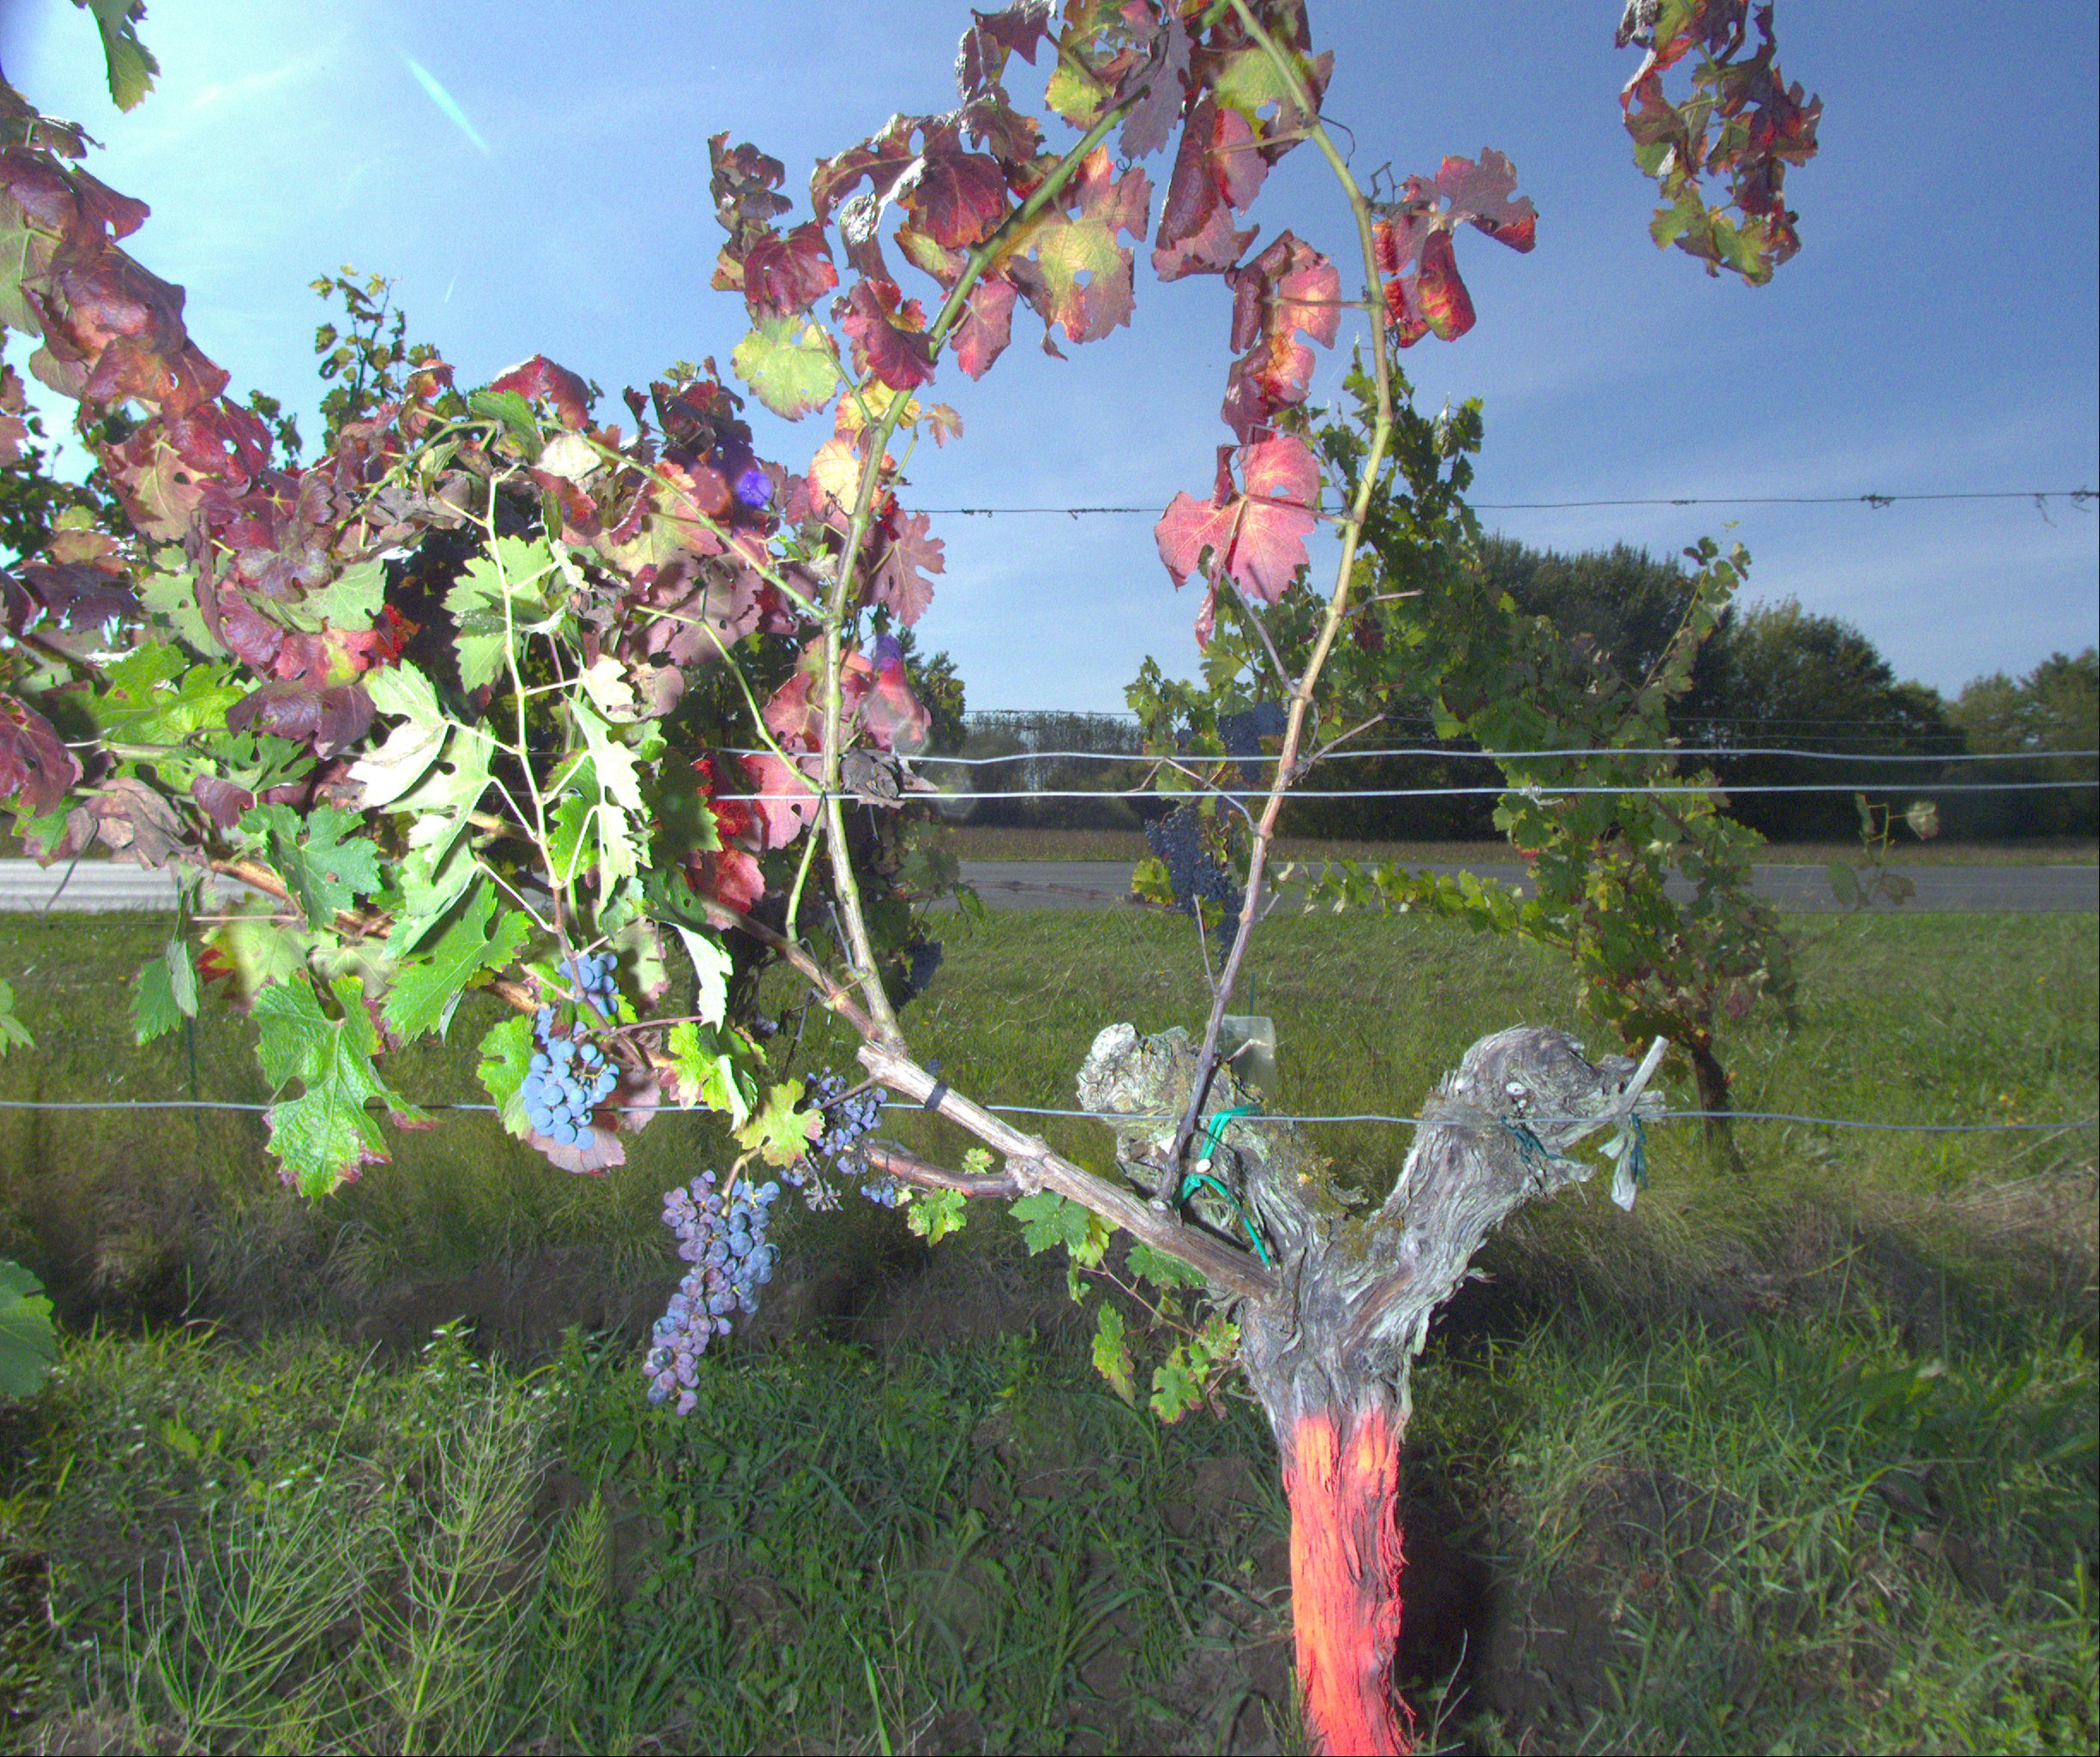
Grape variety: cabernet-sauvignon
Disease: Flavescence dorée (fd)